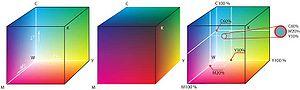
La quadrichromie est un procédé d'imprimerie permettant de produire par synthèse soustractive une large gamme de teintes à partir de trois teintes dites élémentaires, un bleu, un rouge et un jaune auxquelles on ajoute le noir.